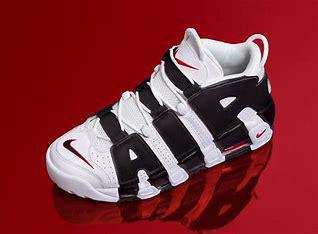
Brand: Nike
Model: Air More Uptempo